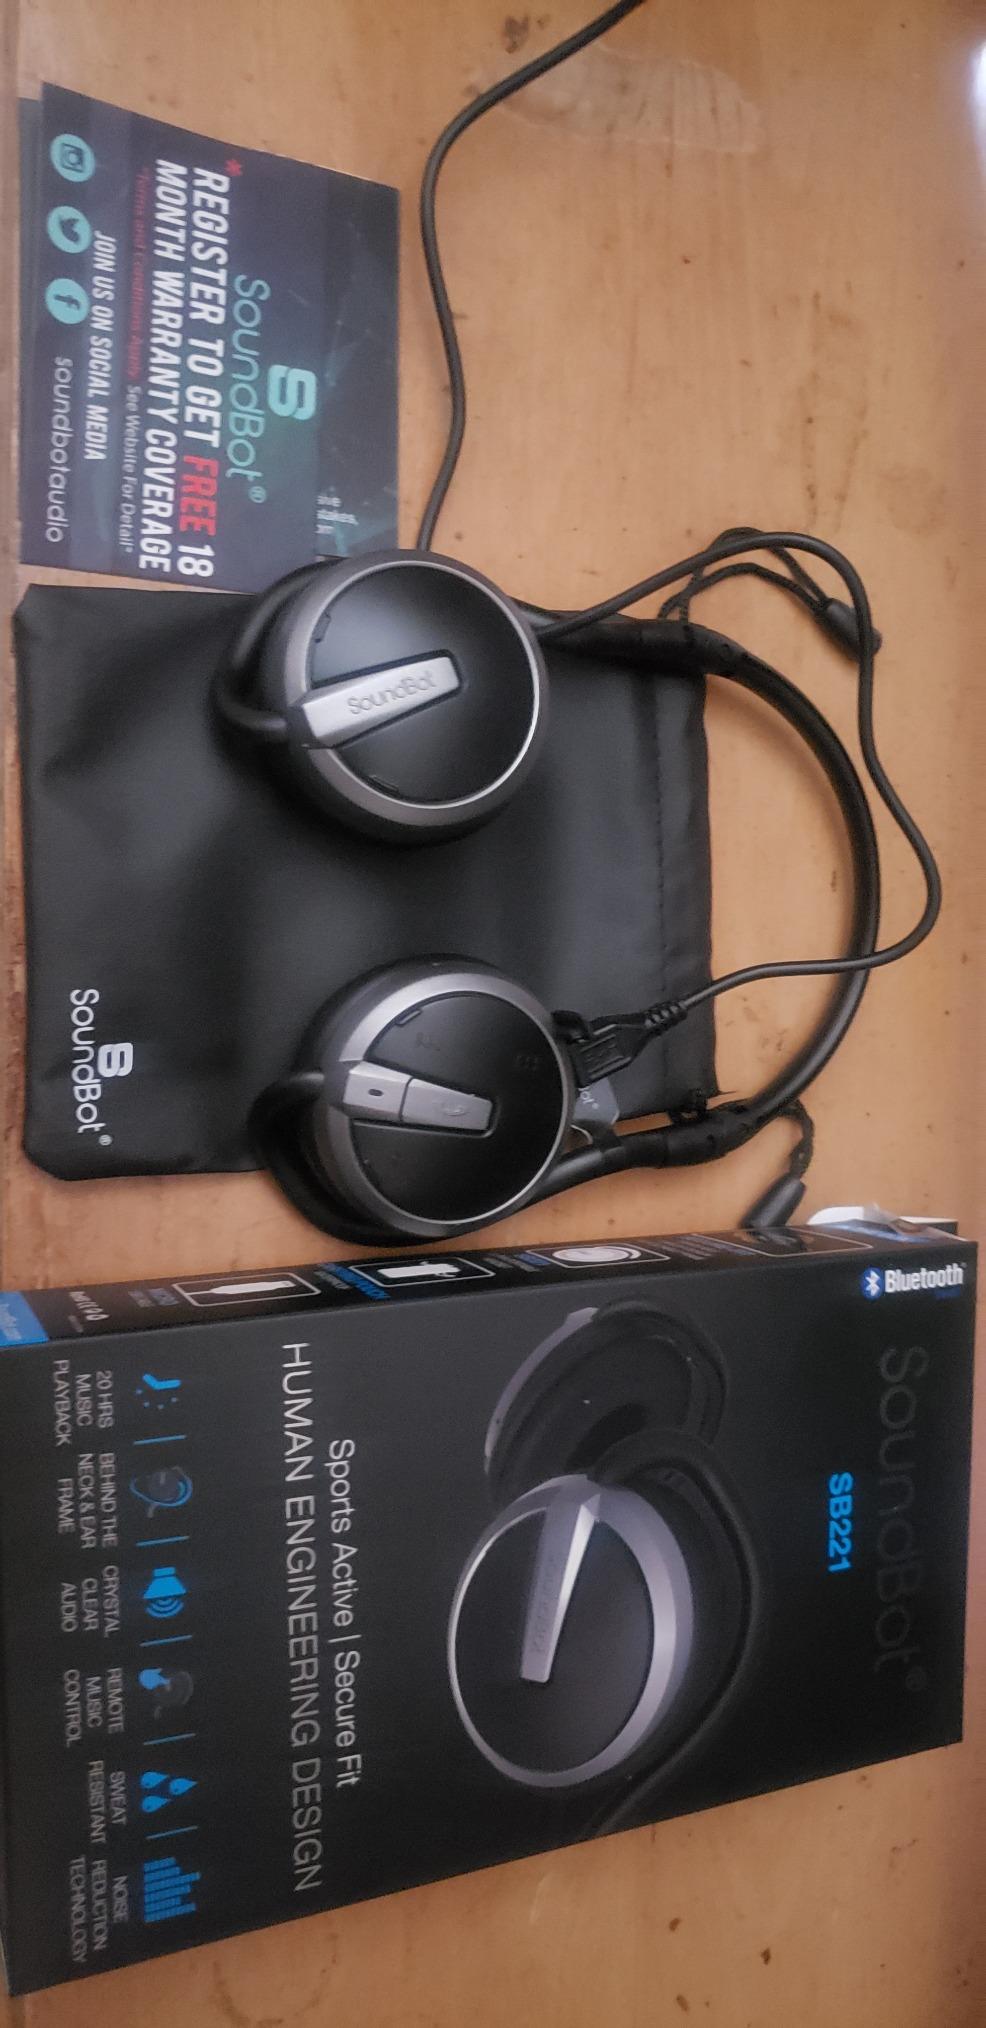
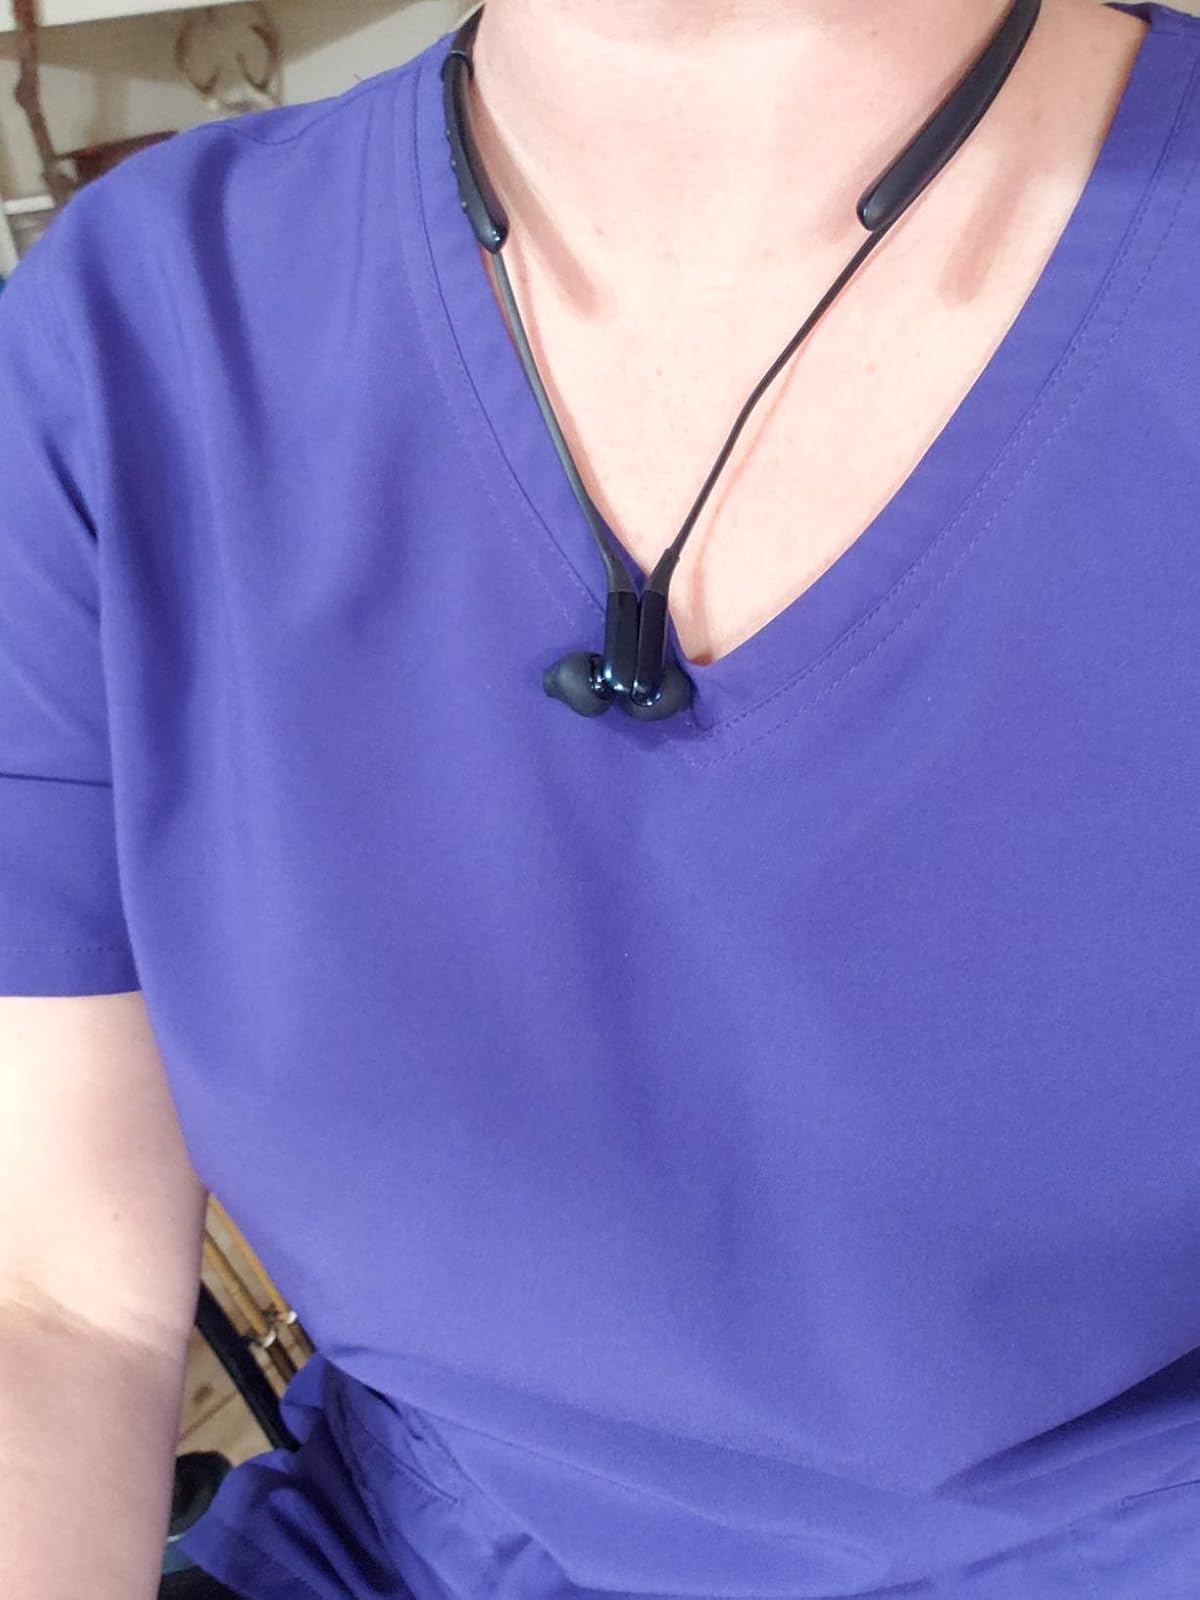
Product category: headphones
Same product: no